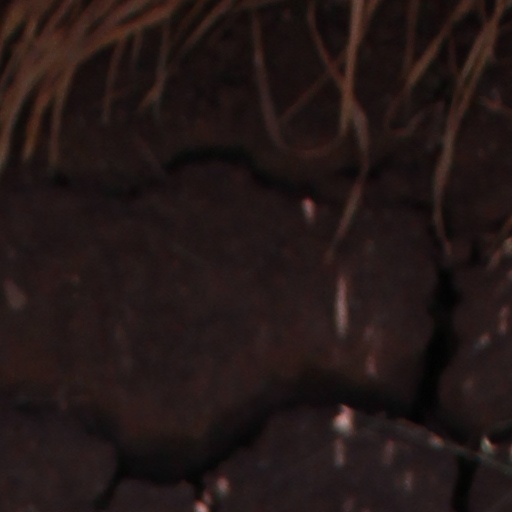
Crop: wheat